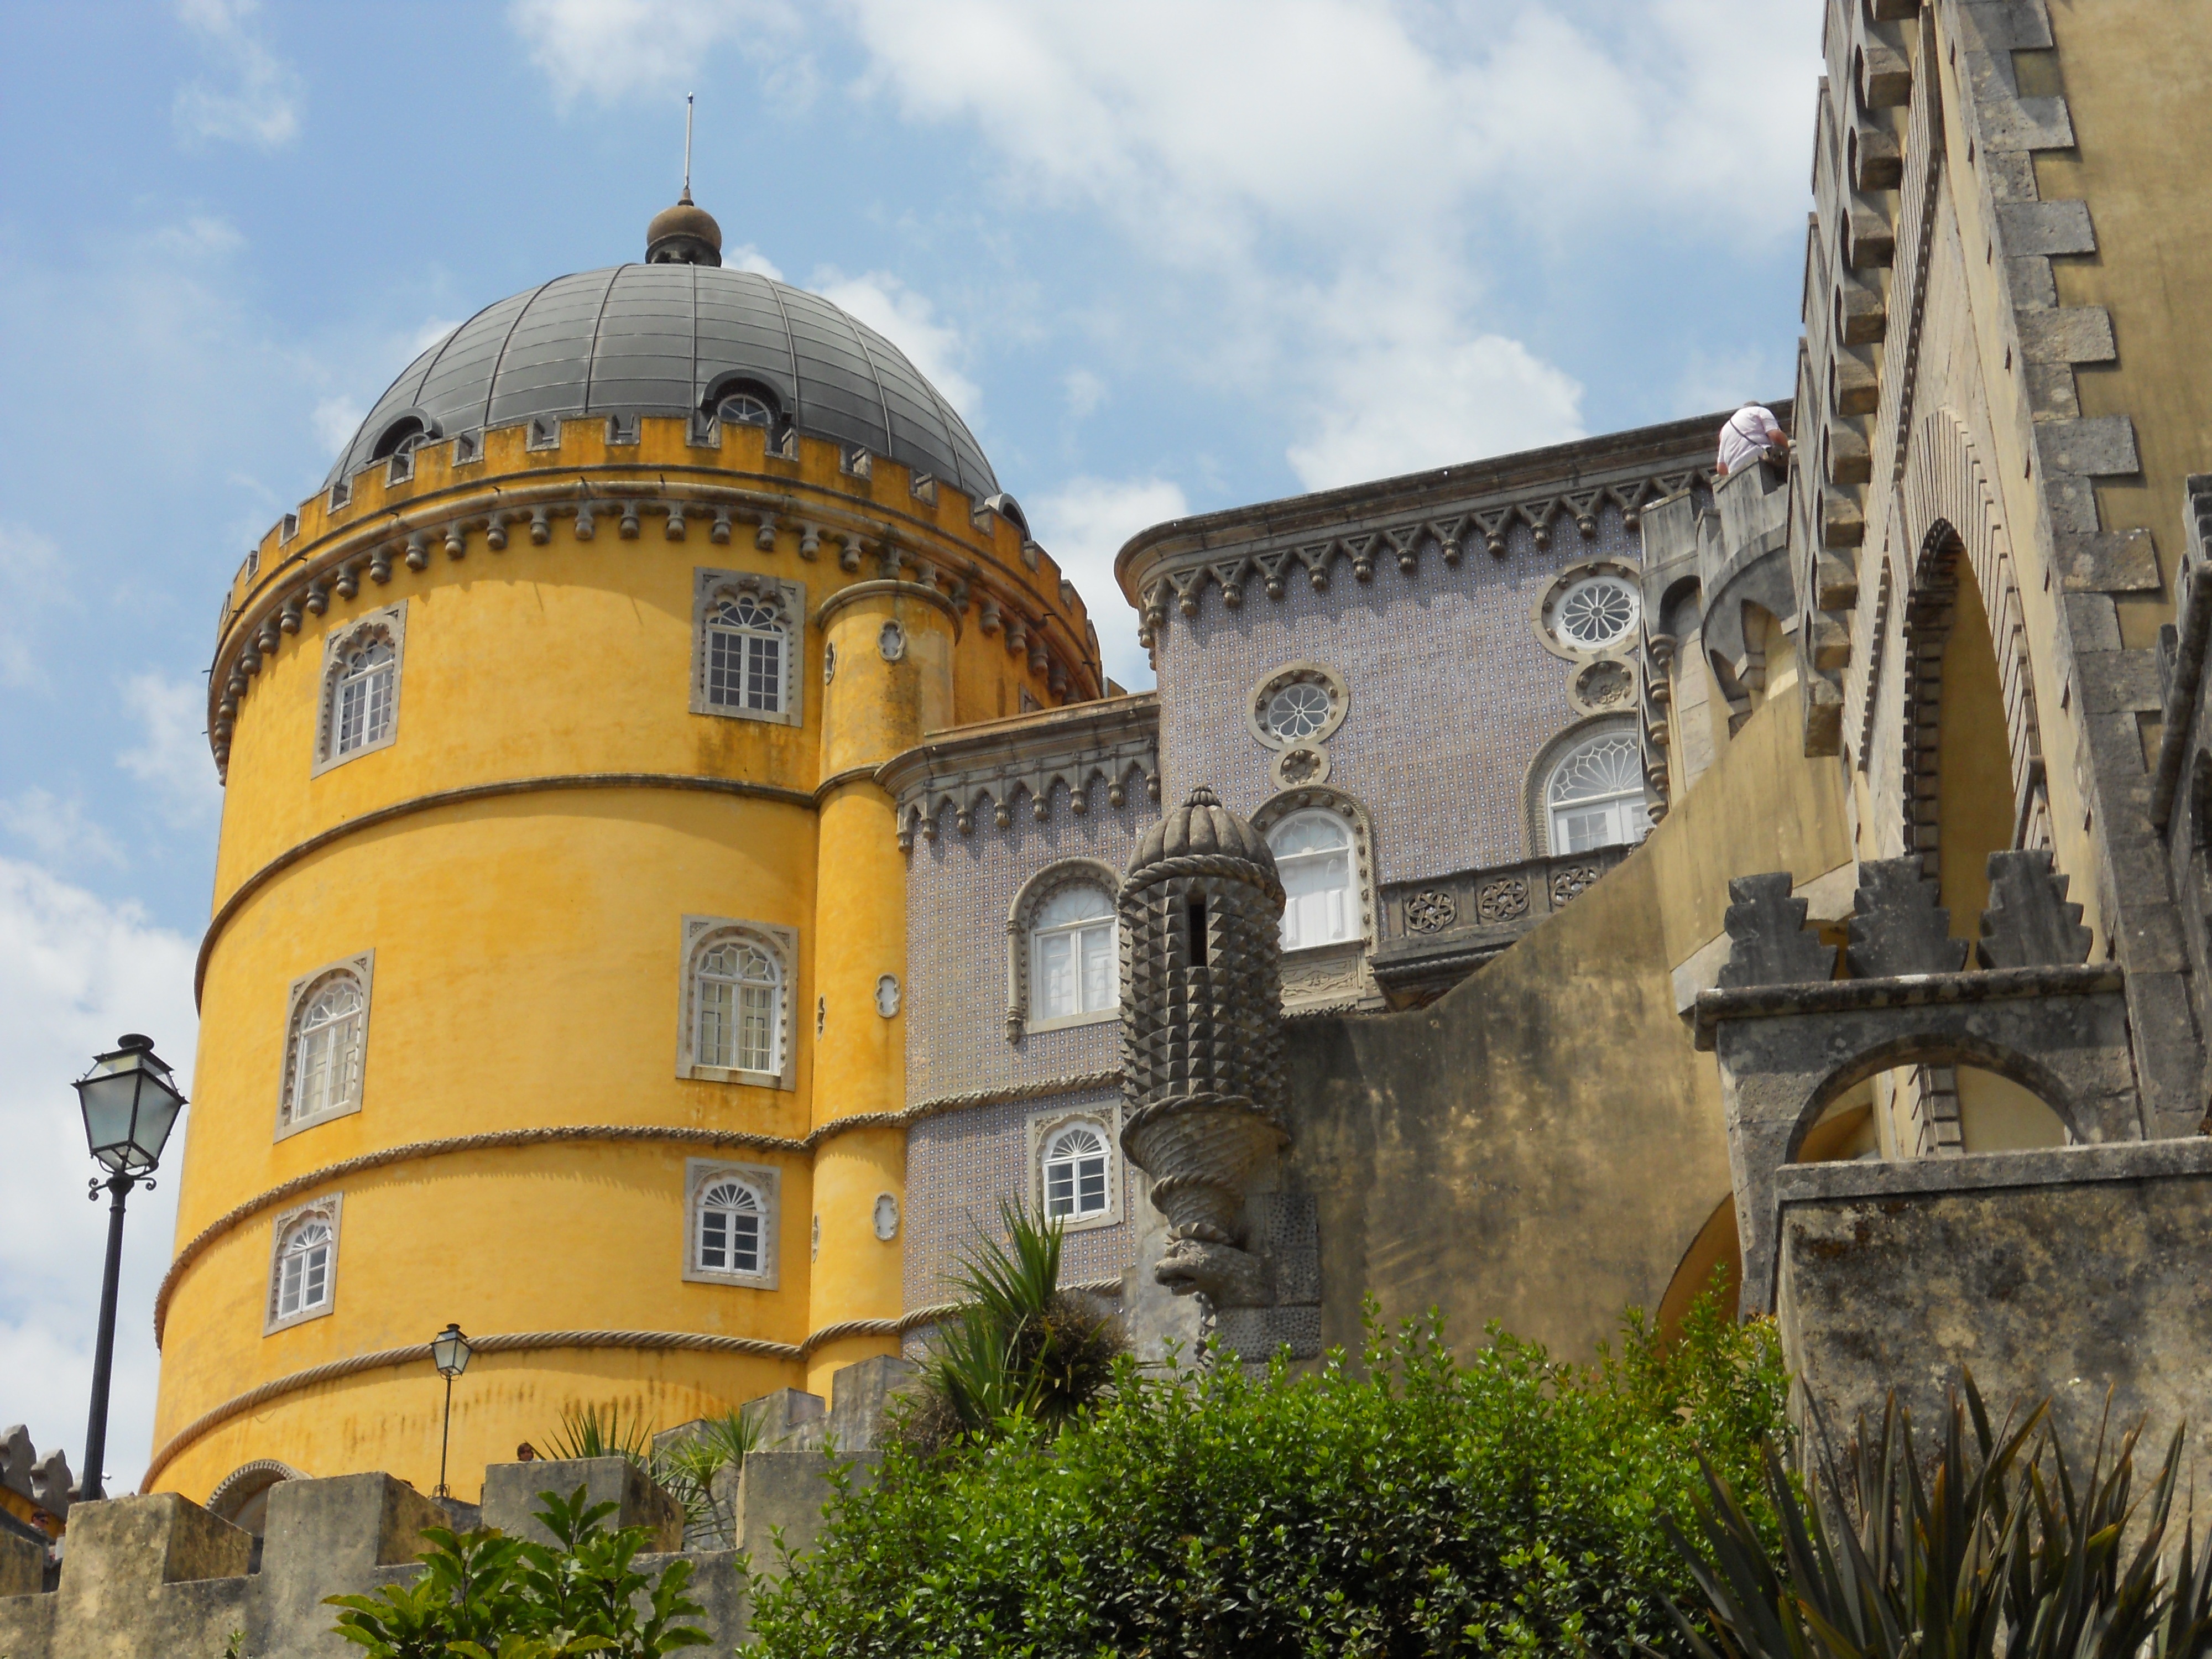
building, chateau, tower, church, cathedral, yellow, place of worship, monastery, middle ages, sintra, ancient history, palaic de pena